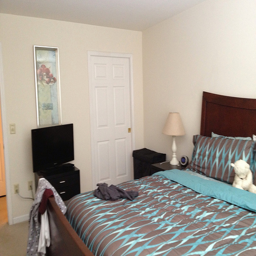
A bedroom with a bluish bed and television.
A teddy bear sitting on a large bed.
A bedroom furnished with a bed and tv on tv stand.
A simple bedroom with a television in it
A bedroom includes a neatly made bed with several cloth items in disarray near the bottom.